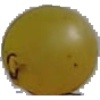
Label: white_grape